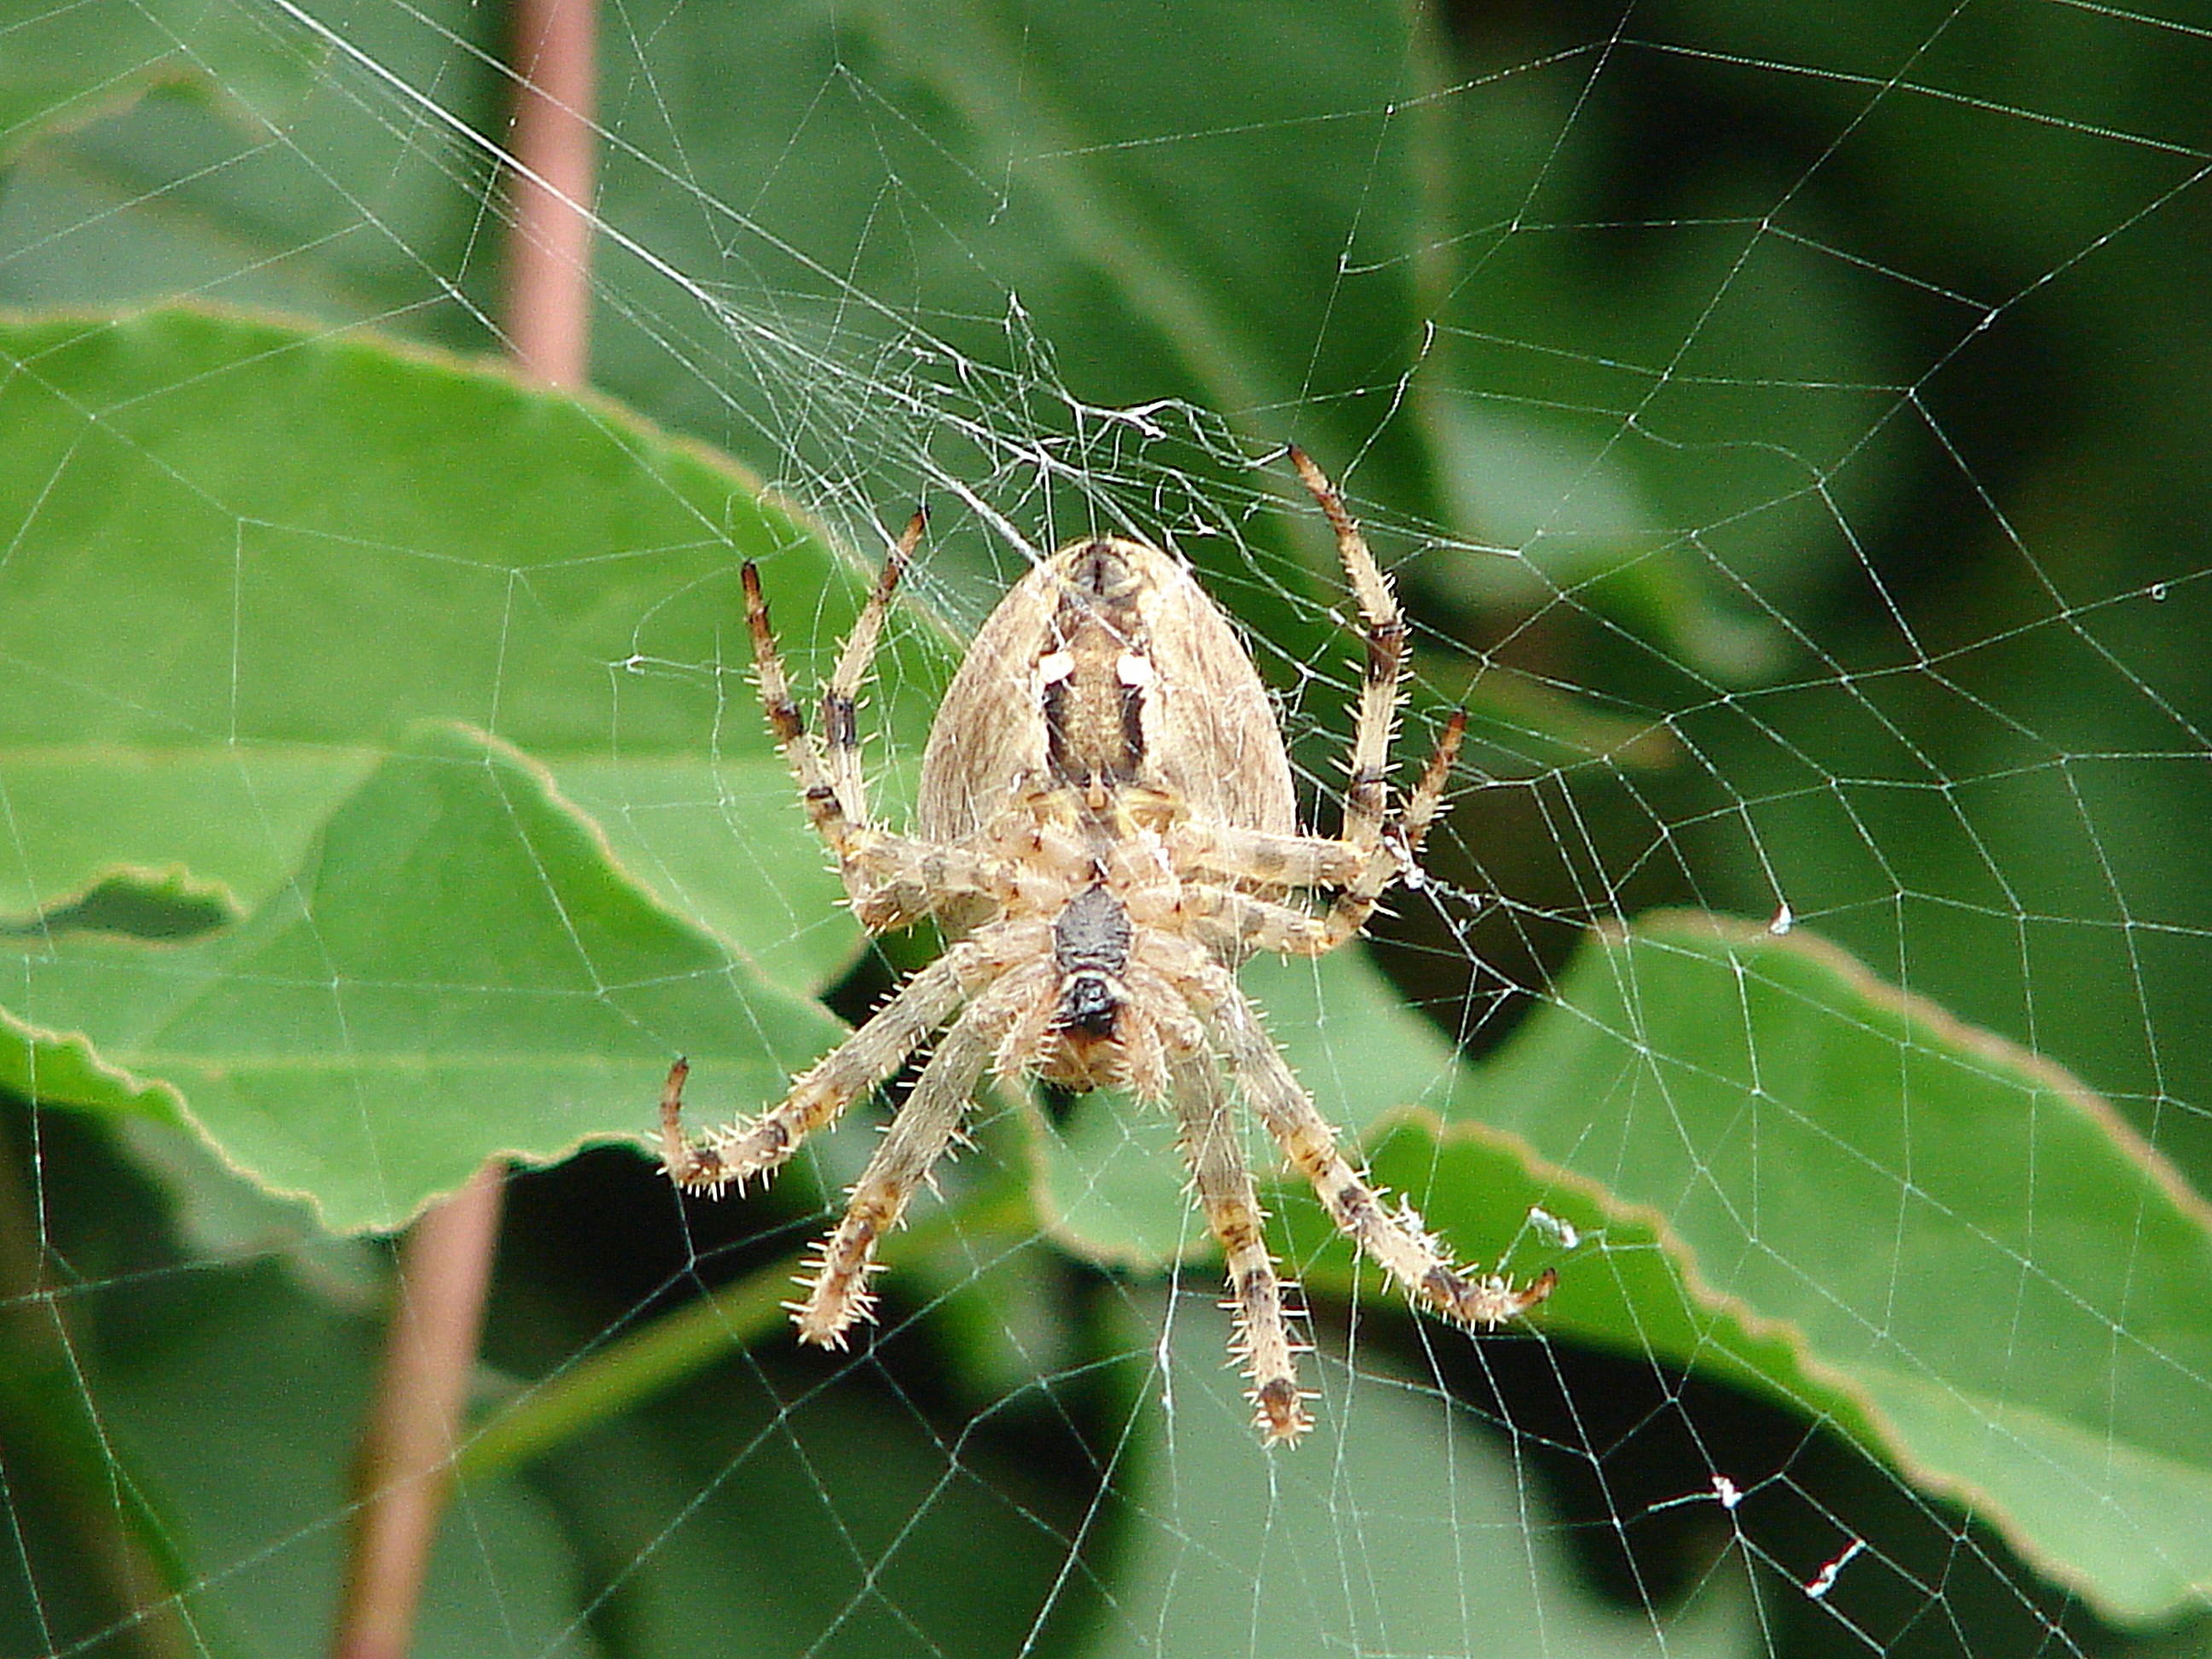
nature, green, insect, close, fauna, material, invertebrate, spider web, cobweb, close up, spider, arachnid, argiope, network, macro photography, arthropod, european garden spider, arachne, araneus, spider macro, orb weaver spider, yellow garden spider